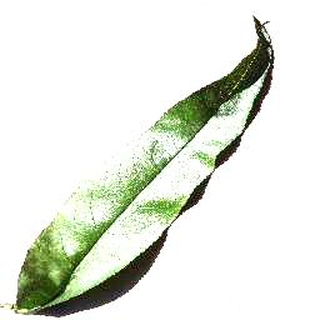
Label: healthy_peach